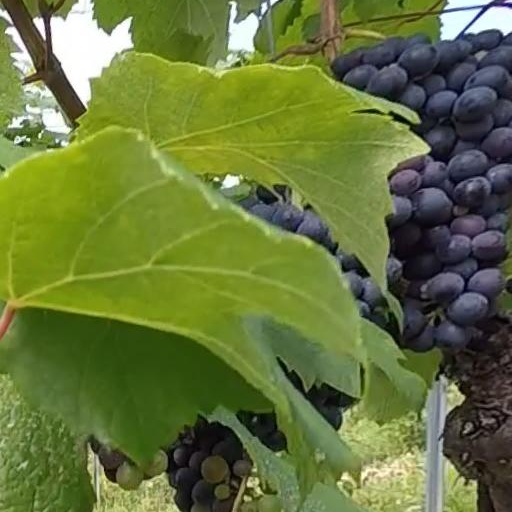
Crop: grape